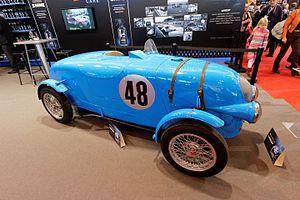
Just-Émile Vernet, né le 16 juin 1894 à Sancey-le-Grand et mort le 6 octobre 1991 à Baume-les-Dames, est un pilote automobile français, à l'origine, pilote de Grand Prix puis rapidement et essentiellement d'endurance, devenu ensuite patron d'écurie automobile.